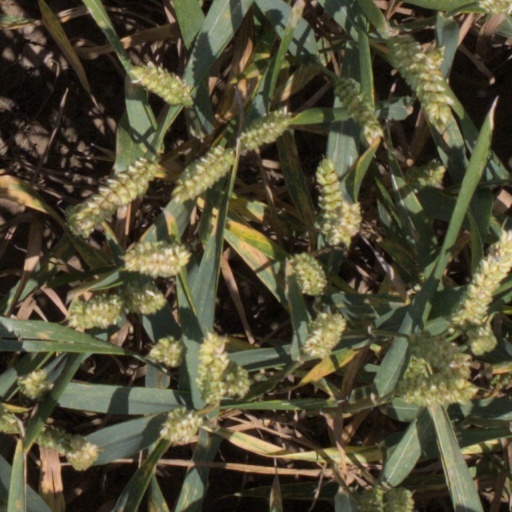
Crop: wheat